Sky position (RA, Dec in degrees): 119.347, 22.314
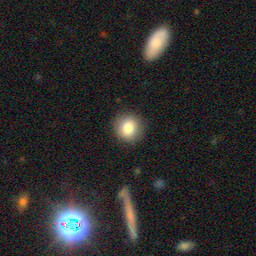
Galaxy morphology: Round Smooth Galaxies